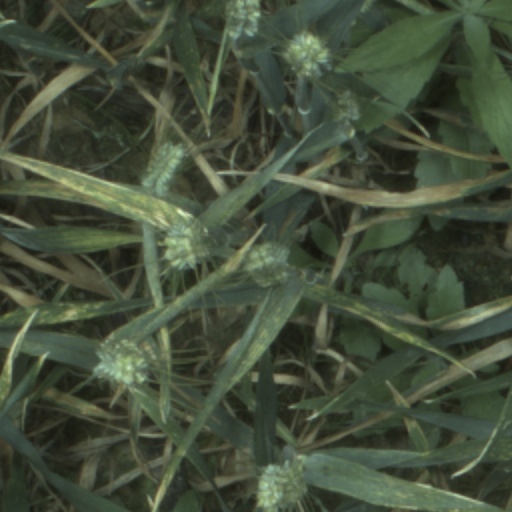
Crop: wheat